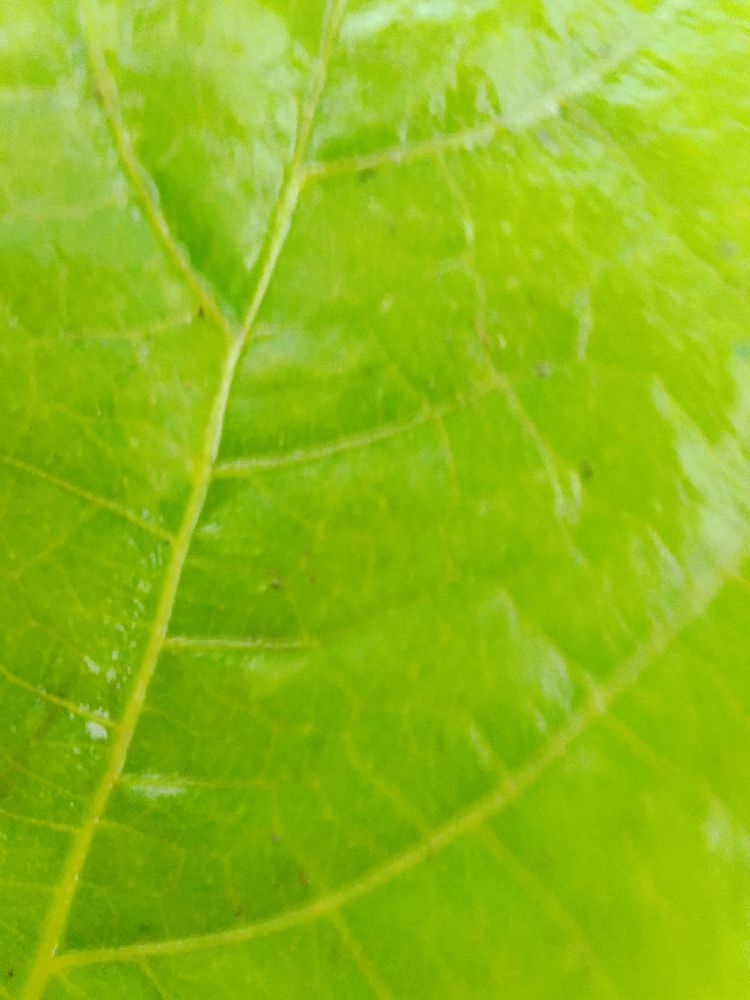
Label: healthy